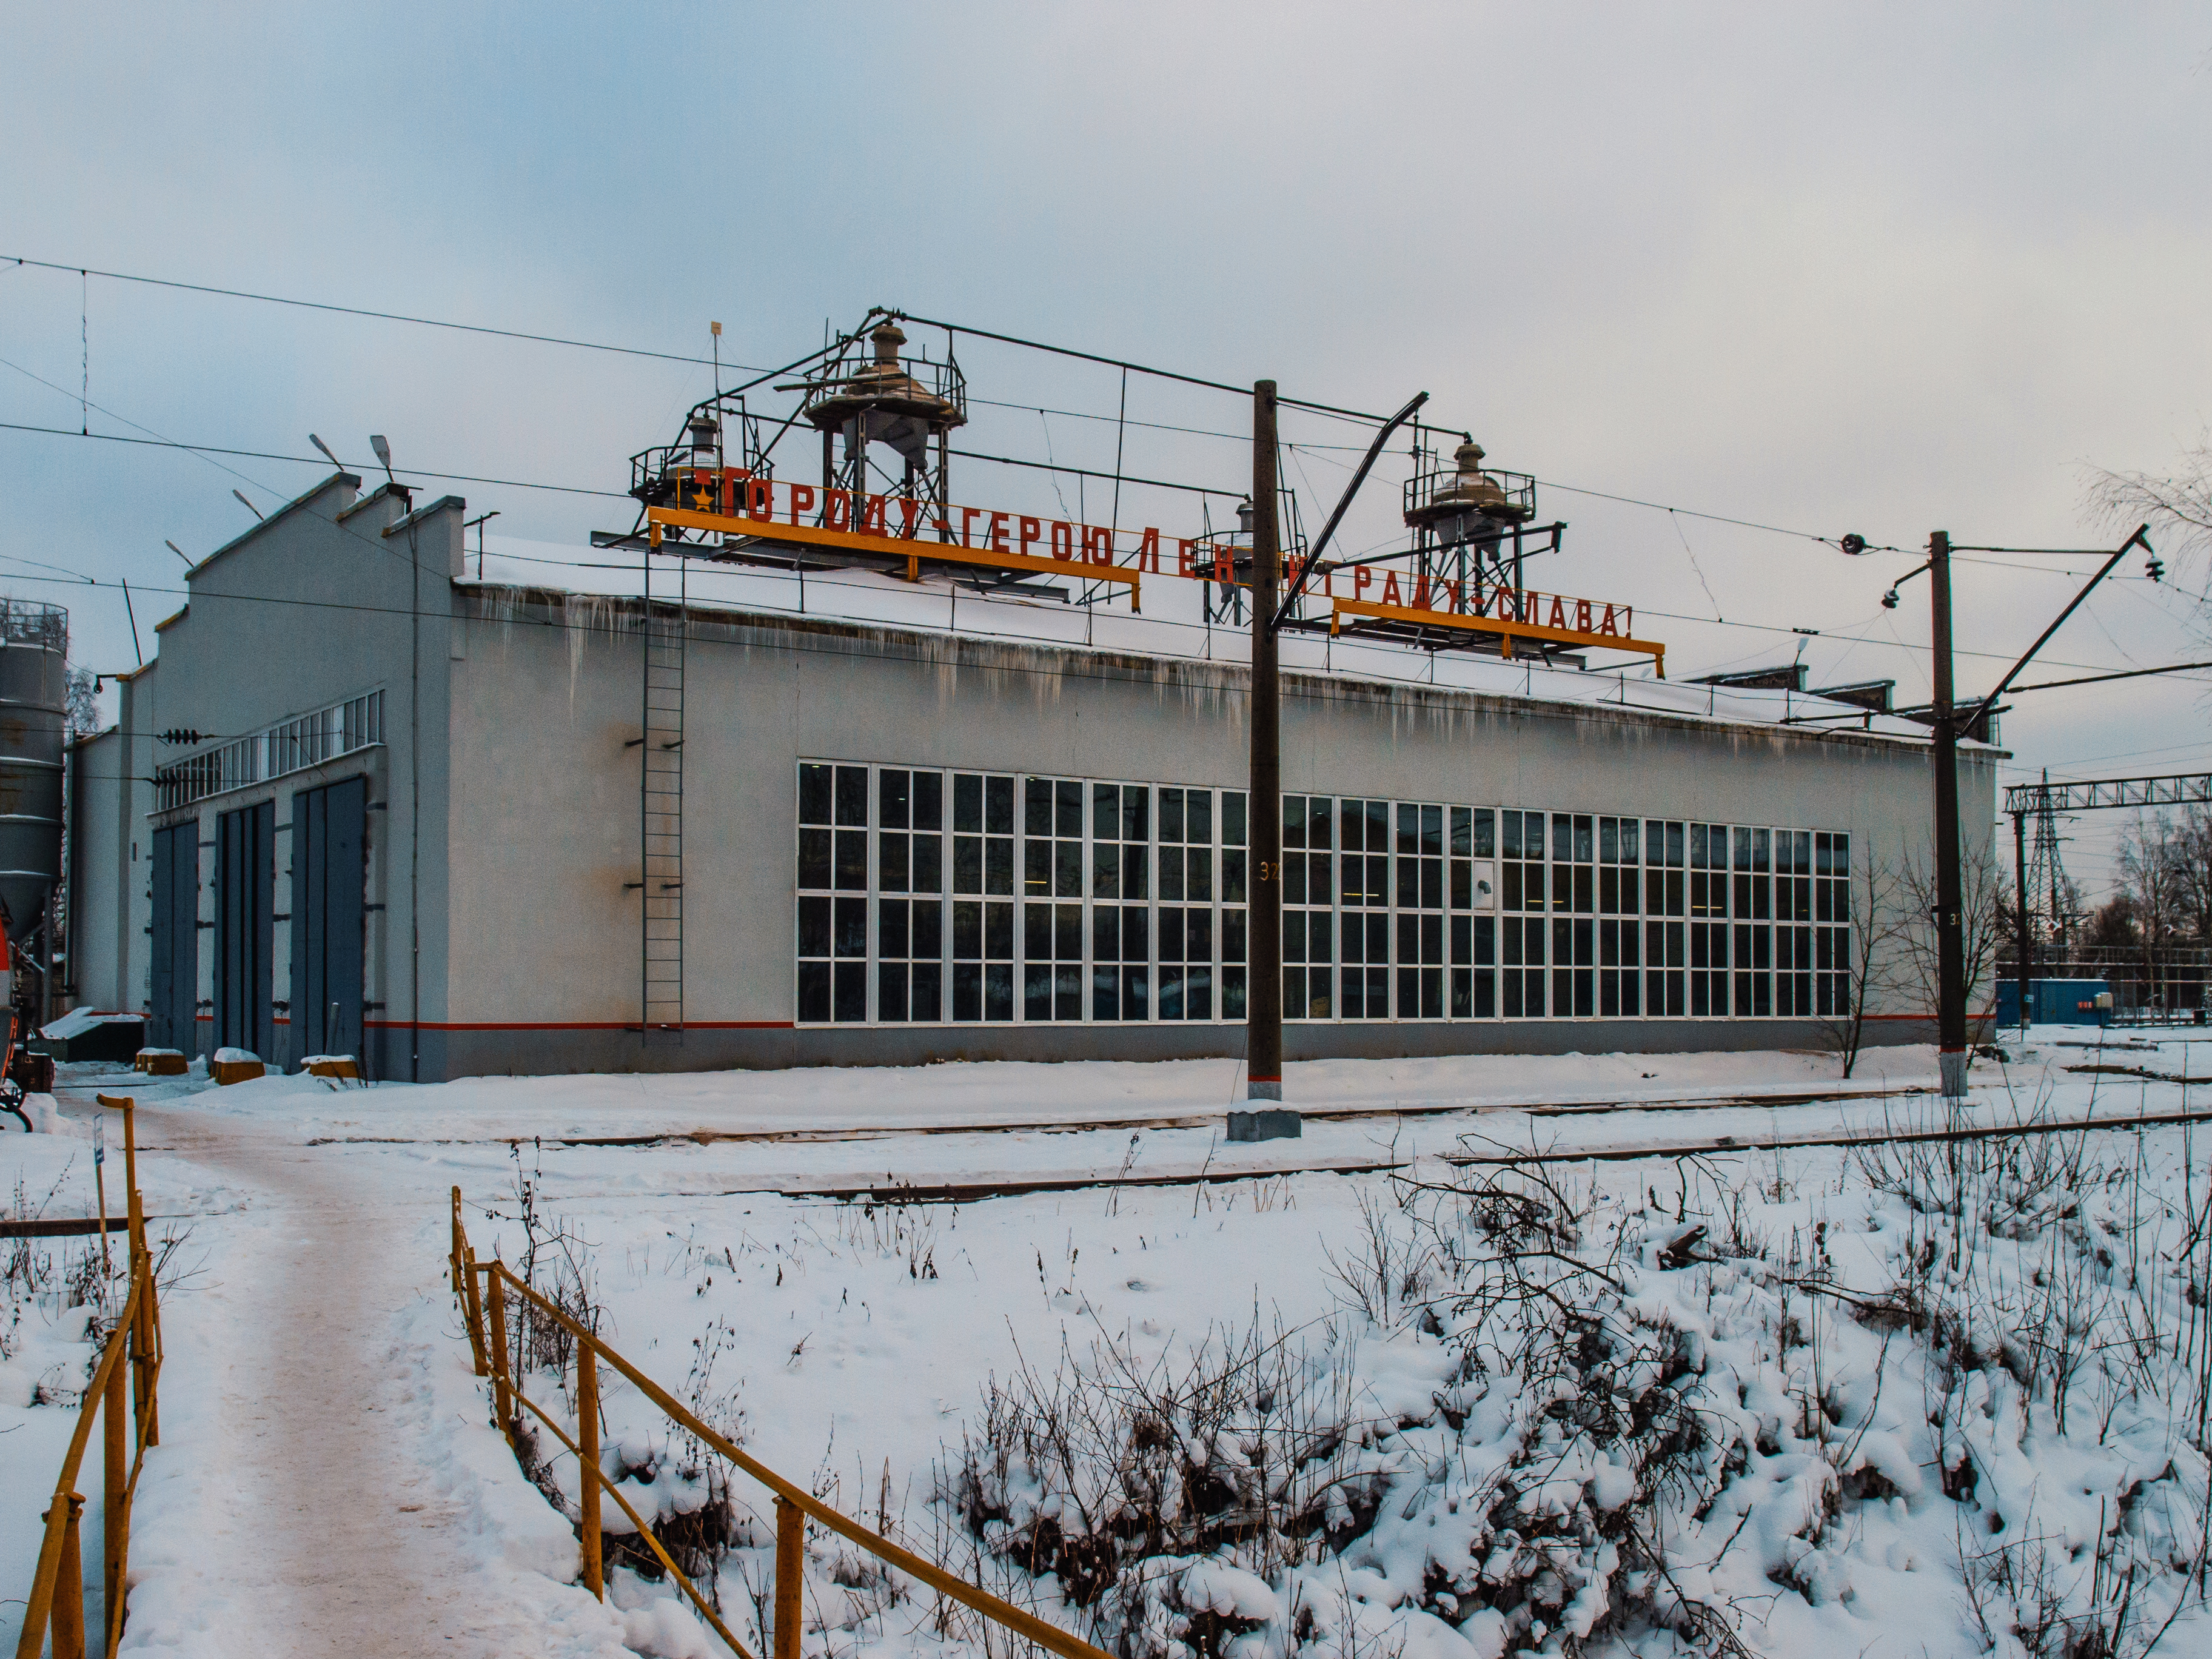
images, sky, building, cloud, snow, street light, plant, electricity, house, urban design, composite material, fence, gas, slope, facade, freezing, metal, naval architecture, city, public utility, electrical supply, tree, winter, rolling, industry, steel, construction, roof, factory, concrete, project, asphalt, mixed use, transport, precipitation